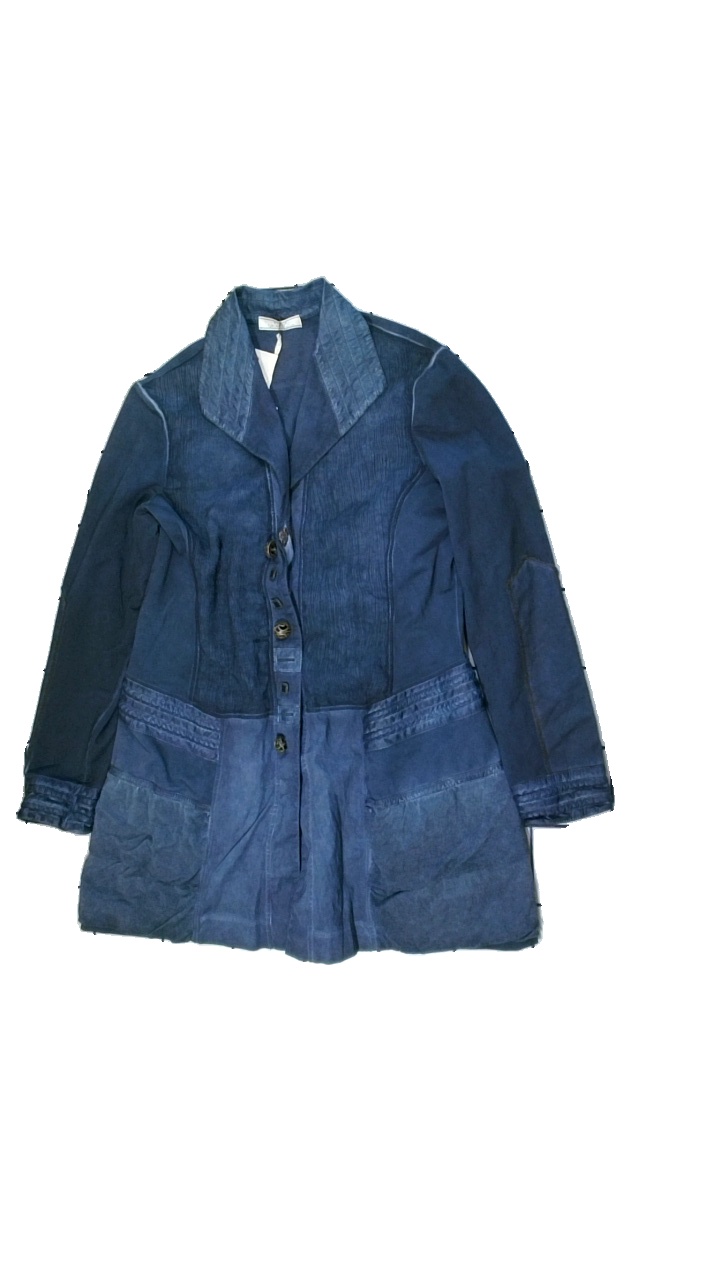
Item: Blazer (Ladies)
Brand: Piro
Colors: Blue
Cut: Regular
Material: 100% Cotton
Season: All
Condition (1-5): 5
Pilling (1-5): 4
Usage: Reuse
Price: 150-250